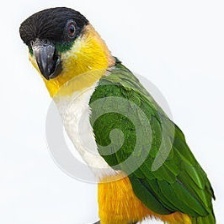
Species: BLACK HEADED CAIQUE
Scientific name: PIONITES MELANOCEPHALUS